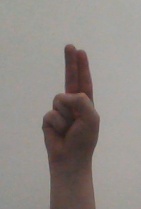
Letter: taa